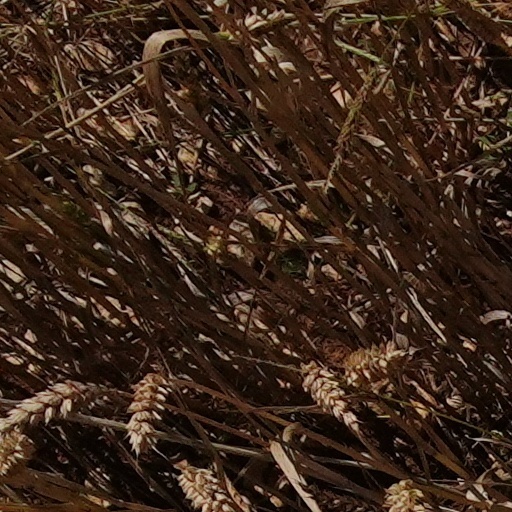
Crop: wheat